1993 Michael Jackson sexual abuse allegations

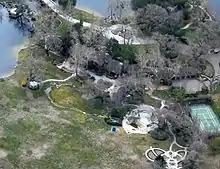
Jackson's Neverland Ranch home, where the sexual abuse was alleged to have taken place

According to "Consequence of Sound", in 1993, Jackson was the most popular singer in the world. That February, Jackson's car broke down and was towed to a local garage, Rent-a-Wreck. Rent-a-Wreck owner David Schwartz called his wife, June Chandler-Schwartz, to meet Jackson. She brought her son from a previous marriage, Jordan Chandler. Jordan's father, Evan Chandler, was a dentist who treated Hollywood celebrities. He was also a screenwriter who co-wrote the 1993 comedy "."